2010 Super 14 season

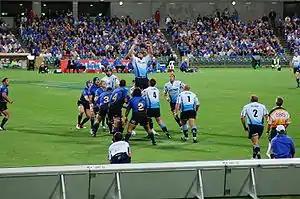
Super 14 LineOut Bulls

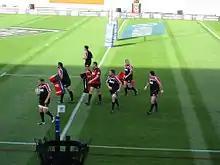
CRUSADERS - LIONS

The 2010 Super 14 season kicked off in February 2010 with pre-season matches held from mid-January. It finished on 29 May. The 2010 season was the fifth and last season of the expanded Super 14 format. The schedule, which covers 3½ months, featured a total of 94 matches, with each team playing one full round-robin against the 13 other teams, two semi-finals and a final. Every team received one bye over the 14 rounds.